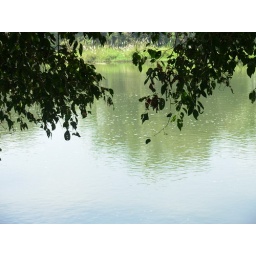
waters in green and blue